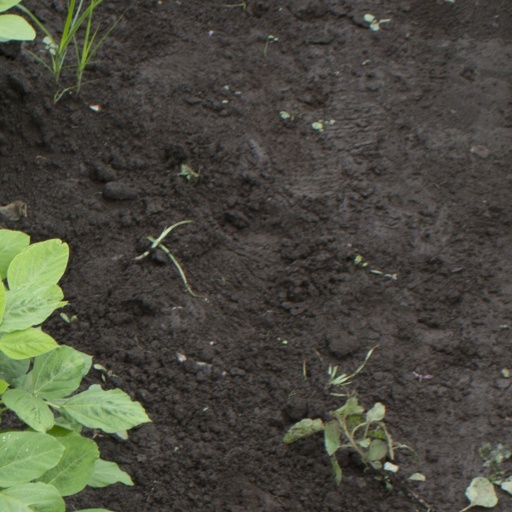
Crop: soybean